French frigate Embuscade (1789)

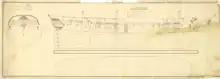
"Ambuscade"

Embuscade was a 32-gun frigate of the French Navy. She served in the War of the First Coalition before being captured by the British. Renamed HMS "Ambuscade and later HMS "Seine, she participated in the Napoleonic Wars in the Royal Navy. She was broken up in 1813.